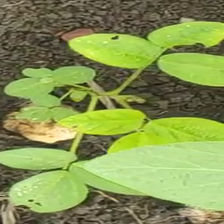
Weed species: Asian_Pigeonwings_(Clitoria Ternatea)